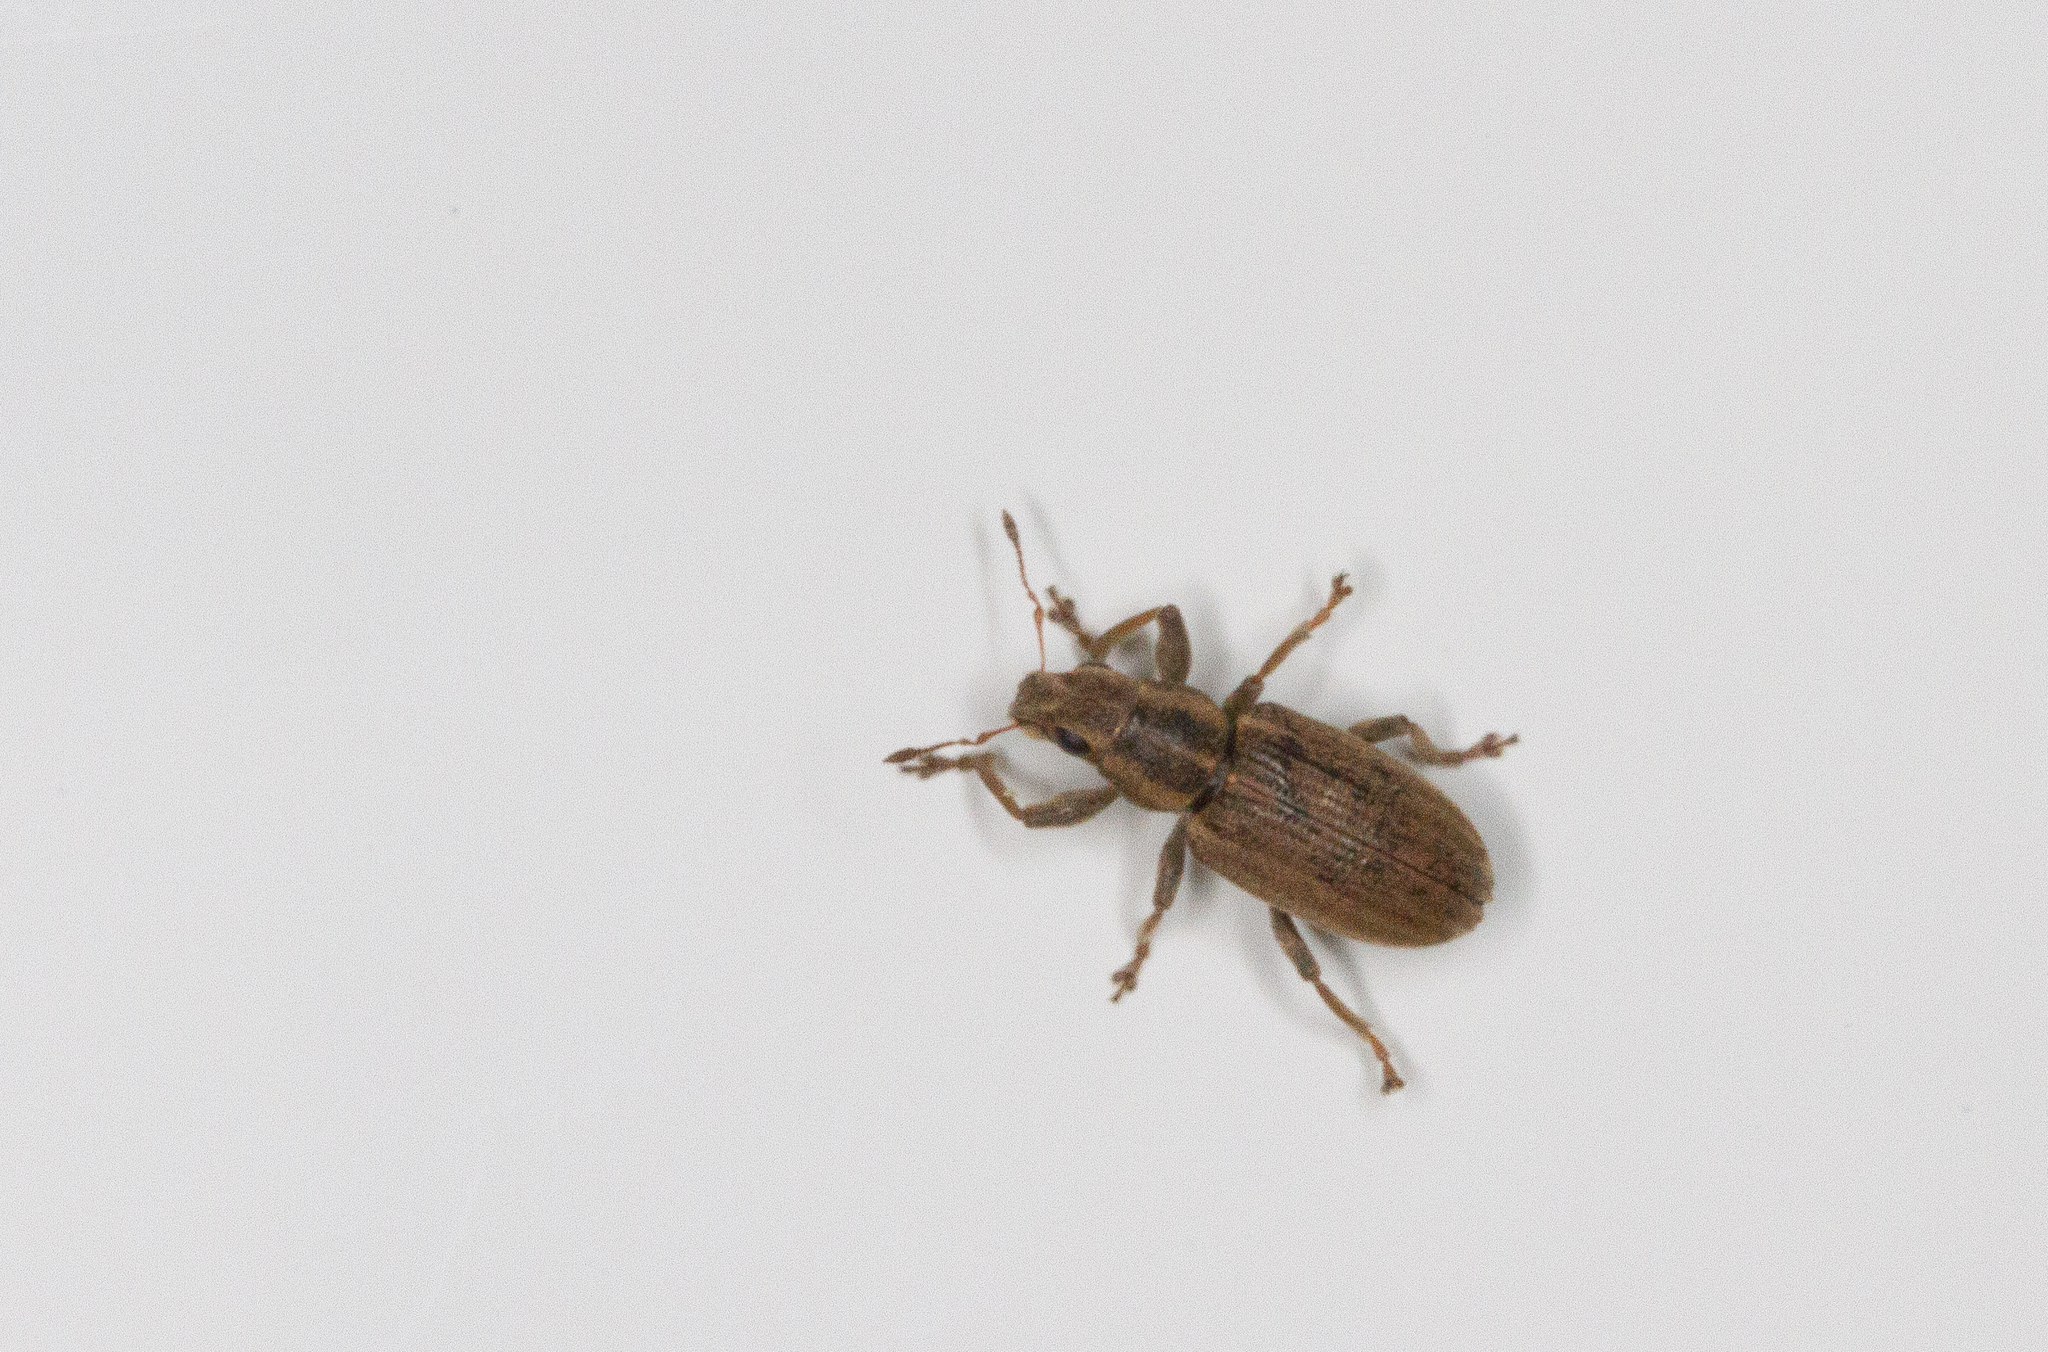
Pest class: pea_leaf_weevil